Wiley Rock Schoolhouse

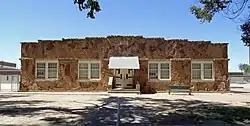

The Wiley Rock Schoolhouse, at 603 Main St. in Wiley, Colorado, United States, was listed on the National Register of Historic Places in 2004.